Digimon Adventure (2020 TV series)

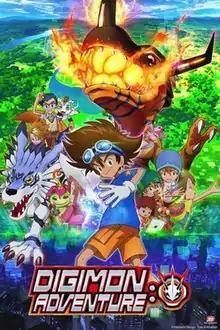
Promotional poster

is a Japanese anime television series. It is the eighth anime series in the "Digimon" franchise and a reboot of the 1999–2000 anime television series of the same name that follows the adventures of children in the world of Digimon, struggling to prevent a series of disasters spreading into the real world.